Camp Barneveld

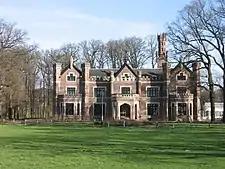
Castle De Schaffelaar was one of two buildings of Camp Barneveld

Camp Barneveld was an internment camp consisting of two buildings for Dutch Jews near the town of Barneveld, the Netherlands during the German occupation in World War II. Dutch civil servant Karel Frederiks had made an arrangement, later called Plan Frederiks, with the occupiers to keep a small group of Dutch Jews in the Netherlands and exclude them from deportation to the labour, concentration, or extermination camps abroad. At first, in December 1942, a castle called De Schaffelaar was used to house the interned Jews. When De Schaffelaar was full, a nearby large villa called De Biezen and its barracks were added. Although the Nazis did eventually, in September 1943, deport the group of around 650 Jews from Camp Barneveld to Westerbork transit camp and then on to concentration camp Theresienstadt in Bohemia, almost all survived.